NFL Films

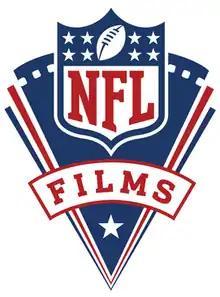
Former NFL Films logo

Founder Ed Sabol was a World War II veteran who worked selling topcoats after returning to the United States. In his spare time, he used a motion picture camera, received as a wedding gift, to record his son Steve's high school football games. Inspired by his work, Sabol founded a small film company called Blair Motion Pictures, named after his daughter Blair.